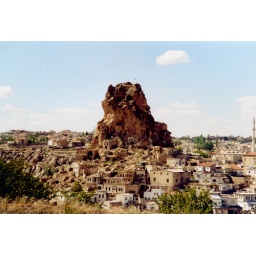
The view from the top of the rock castle is one of the best in Cappadocia